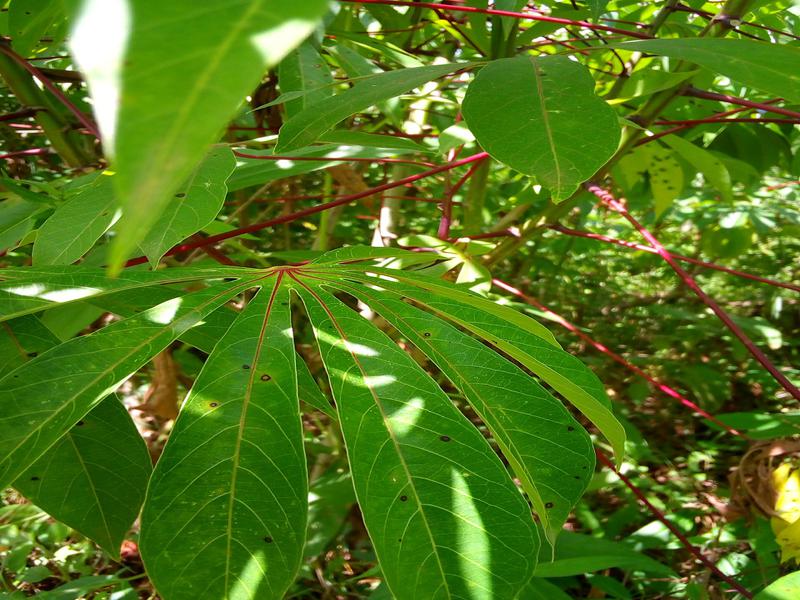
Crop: cassava
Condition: healthy